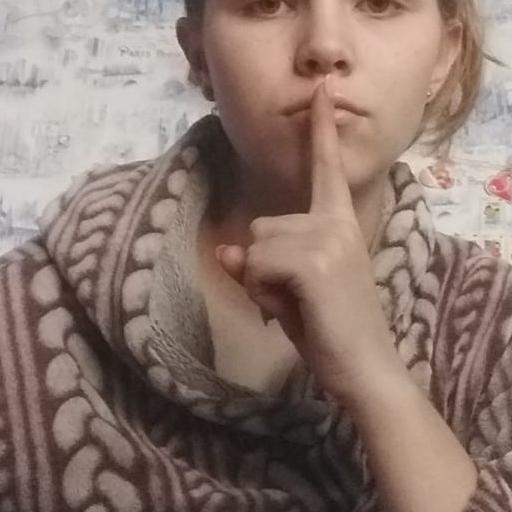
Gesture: mute